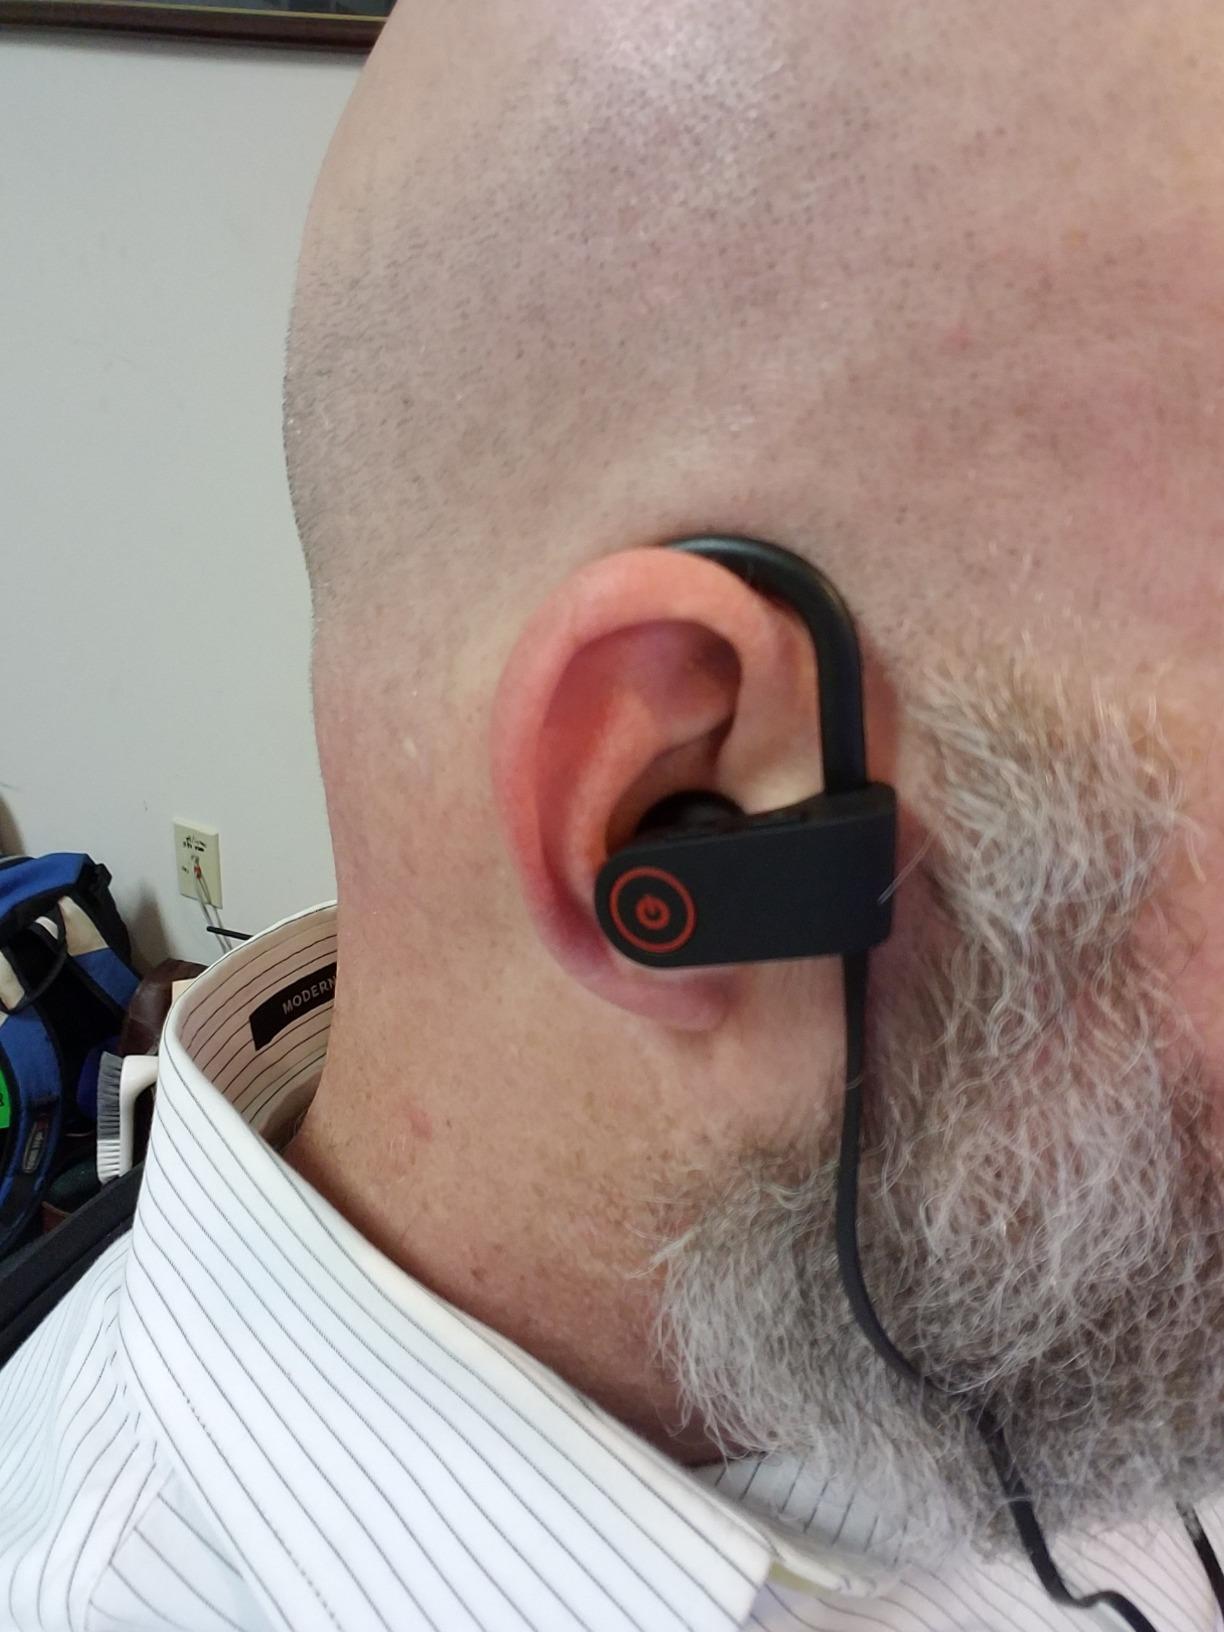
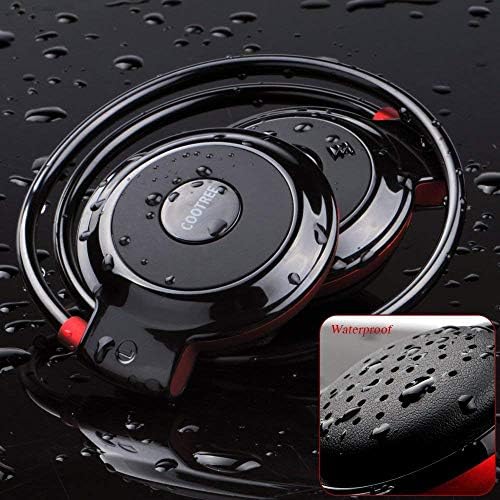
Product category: headphones
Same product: no